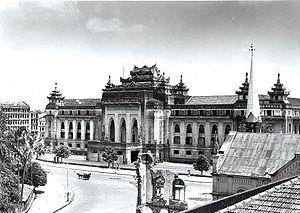
Rangoun ou Rangoon, officiellement renommée Yangon en 1989, est la capitale économique et la plus grande ville de la Birmanie avec 4,5 millions d'habitants. Située sur le fleuve Yangon né de la confluence des rivières Bago et Myitmaka, elle se trouve à trente kilomètres du golfe de Martaban, sur la mer d'Andaman.